Octopussy and The Living Daylights

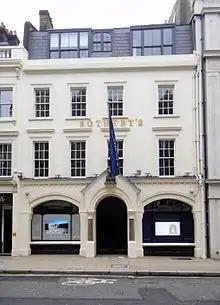
The Sotheby's auction house on New Bond Street, London

"Property of a Lady", which was written in early 1963, was commissioned by Sotheby's for use in their annual journal, "The Ivory Hammer", and published in November 1963. The Sotheby's chairman Peter Wilson is mentioned by name in the story. Fleming was so unhappy with the final piece, he wrote to Wilson and refused payment for something he considered so lacklustre. Fleming's original names for the piece were "The Diamond Egg" and "The Fabulous Pay-Off".